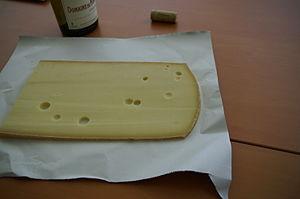
Tranche de gruyère français (appellation protégée par IGP_Indication Géographique Protégée), Vosges, Jura français, Alpes françaises. De petits trous caractéristiques de ce fromage au lait cru à pâte pressée sont visibles.
Le gruyère français est un fromage fabriqué en Franche-Comté et en Savoie. C'est un fromage au lait cru de vache, à pâte pressée cuite, dont la meule a un poids moyen de 42 kg. Il contient des trous, cette particularité provient de la température pendant la phase de maturation, plus élevée pour le gruyère de France que pour le gruyère suisse.